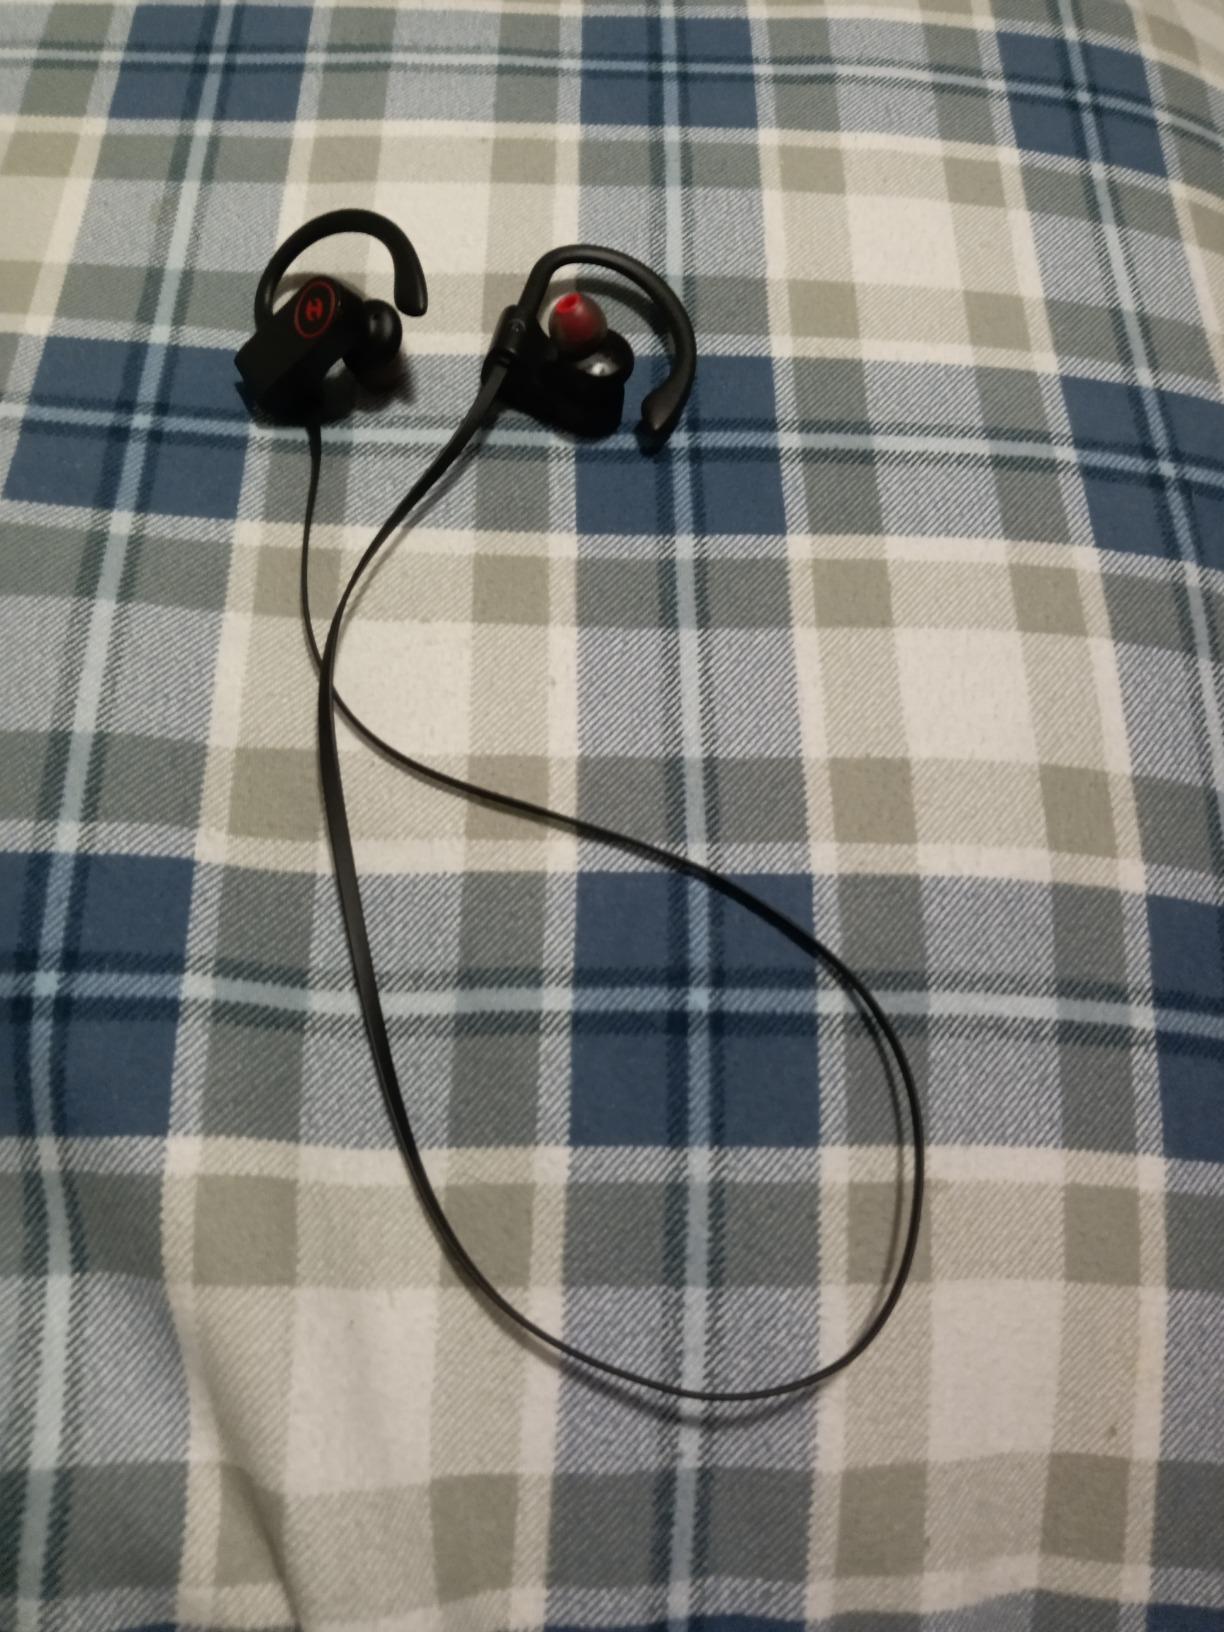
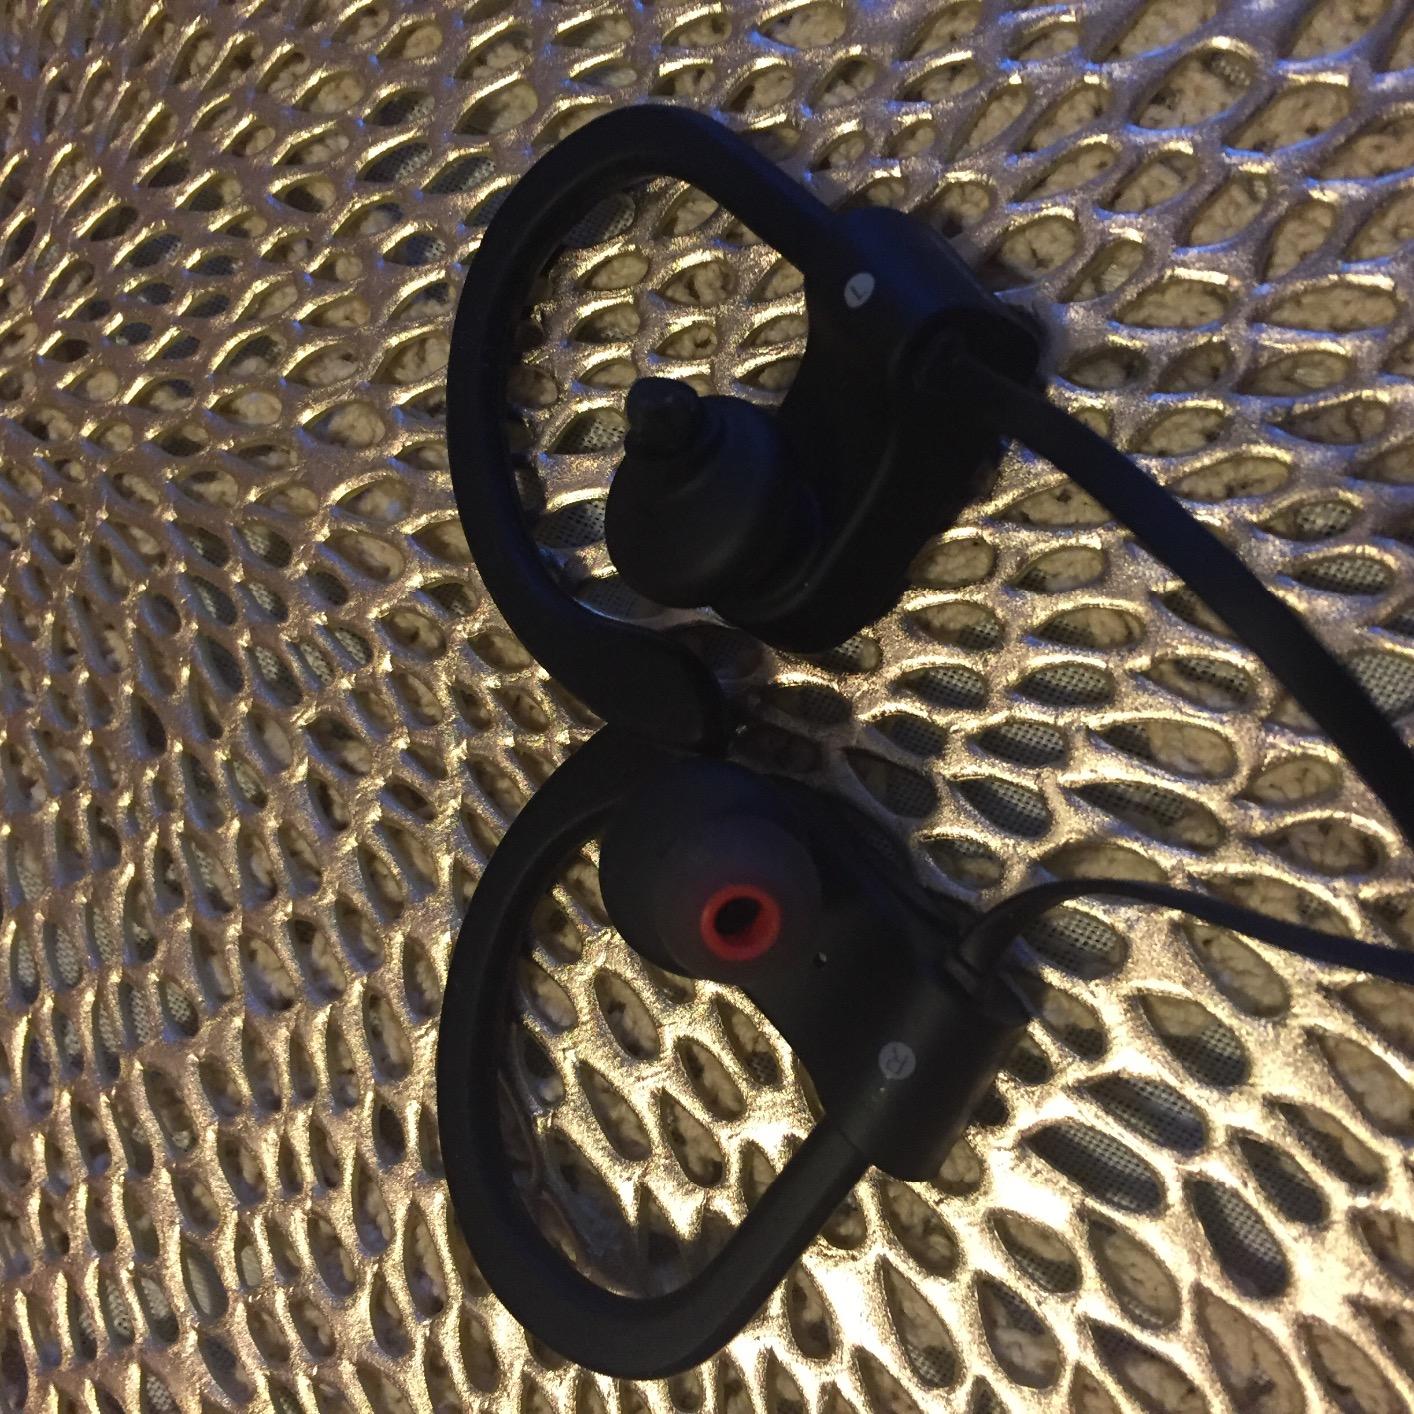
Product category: headphones
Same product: yes